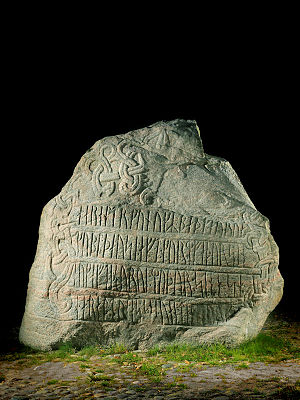
Jellingstenene
Foto af Roberto Fortuna 2012
Jellingstenene er en samlet betegnelse for to runesten i Jelling. Runestenene udgør sammen med Jelling Kirke og de to kæmpegravhøje Jellingmonumenterne, som er